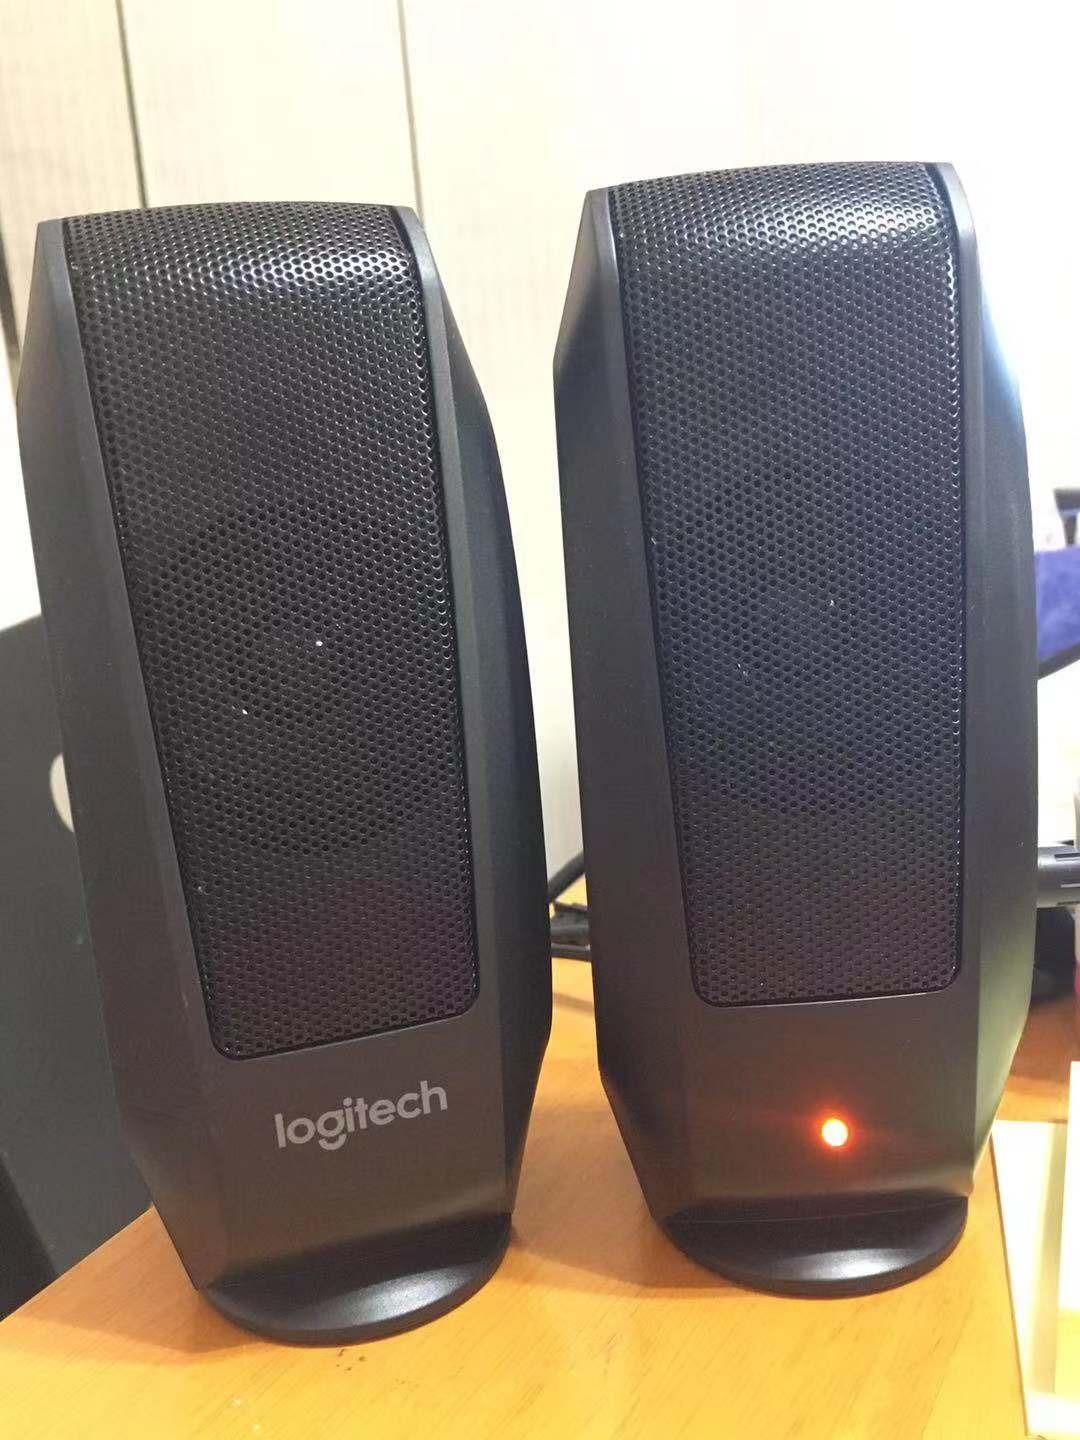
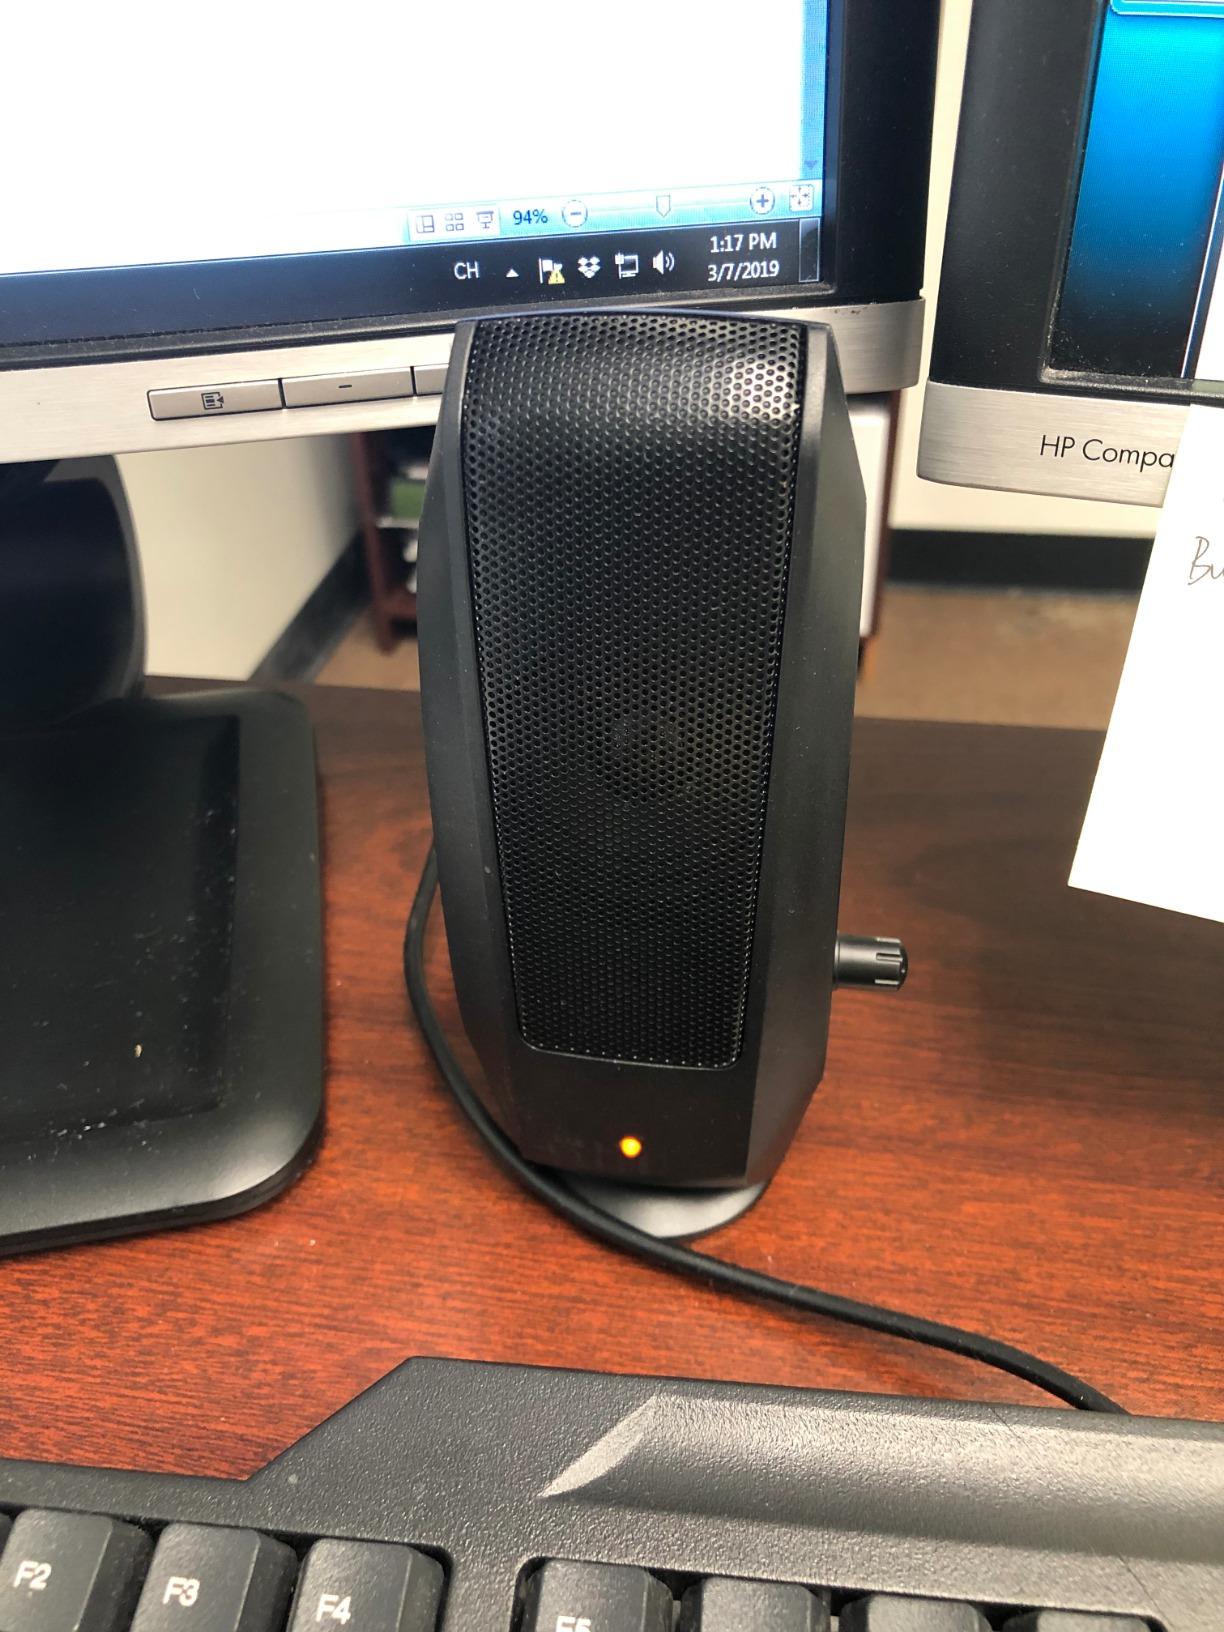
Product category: speaker
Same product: yes